Phil Jevons

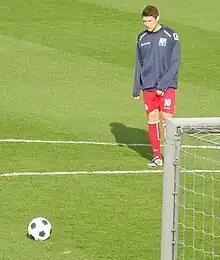
Jevons training with Hyde in 2012

On 16 April he joined Wrexham on trial, but on 12 June 2012 Jevons signed for newly promoted Conference National side Hyde. He scored his first goals for the club, scoring a hat-trick in a 5–2 win over Hereford United in September 2012. He added a fourth of the campaign in his next match—a 3–2 defeat to Lincoln City. He scored his fifth goal in three matches as his side drew 2–2 with Nuneaton Town. After three games without a goal, he scored a brace in the win over Tamworth in October 2012. In December 2012, he scored another four goals in a 7–0 win over Woking, taking his Hyde goal tally to thirteen in nineteen matches. Jevons left Hyde at the end of the season after netting 15 goals in 35 games.